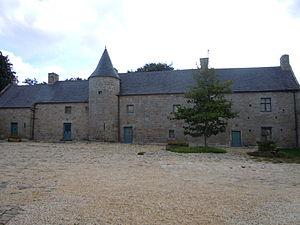
manoir de Kermain, commune de Langonnet, département du Morbihan, France This building is inscrit au titre des Monuments Historiques. It is indexed in the Base Mérimée, a database of architectural heritage maintained by the French Ministry of Culture,
Langonnet [lɑ̃ɡɔnɛt] est une commune du département du Morbihan, dans la région Bretagne, en France. Elle englobe l'ancienne trève de La Trinité-Langonnet.
Le manoir de Kermain est un manoir situé à Langonnet, dans le Morbihan.
Cet article recense les monuments historiques de l'arrondissement de Pontivy, dans le département du Morbihan, en France.